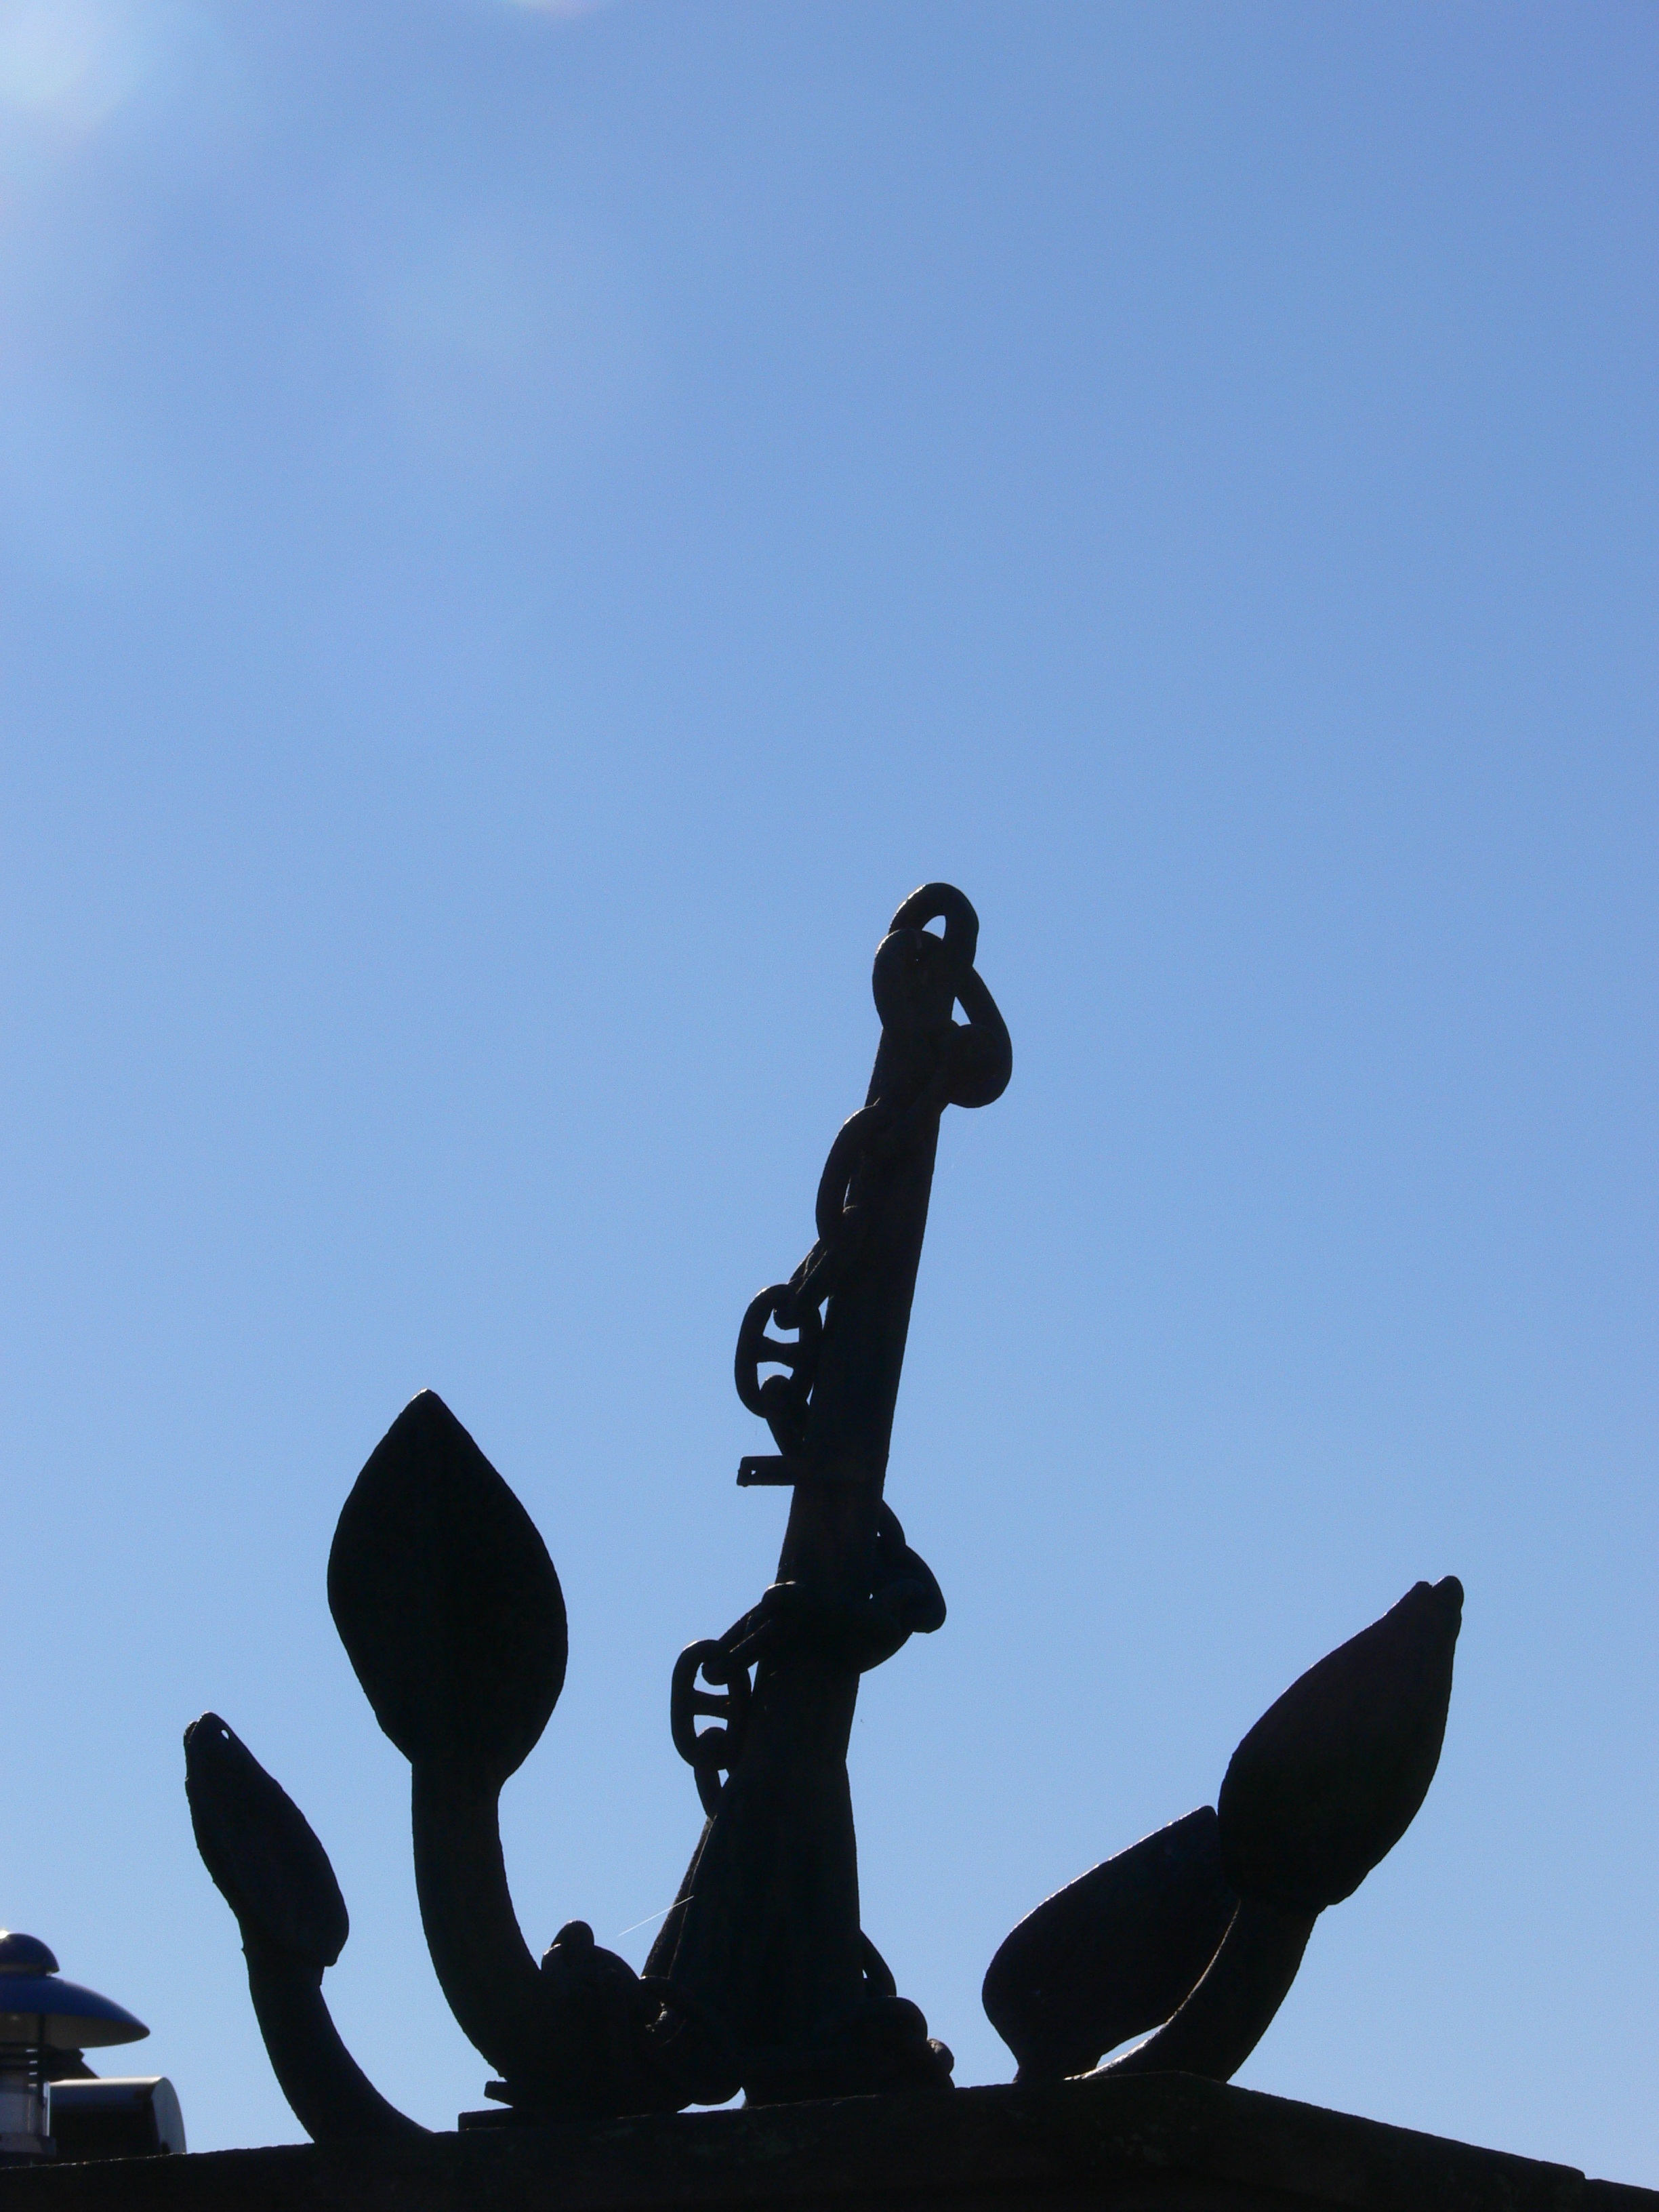
sea, silhouette, sky, monument, statue, blue, street light, lighting, sculpture, anchor, atmosphere of earth